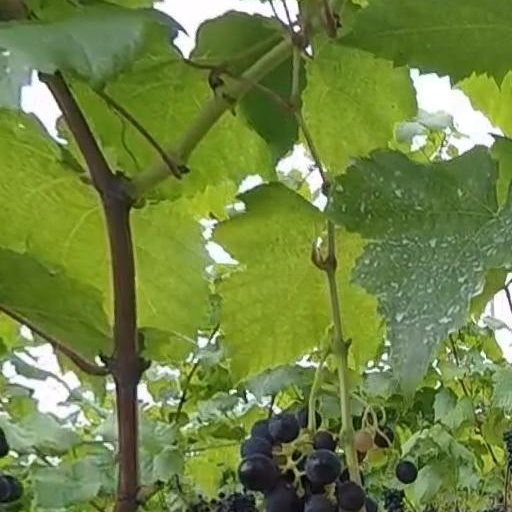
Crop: grape